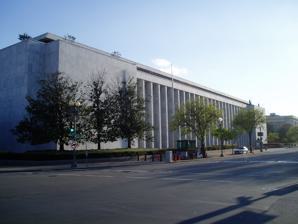
Building: James Madison Memorial Building
Country: United States of America
Year built: 1976
Building of the United States Library of Congress The James Madison Memorial Building The James Madison Memorial Building is one of three United States Capitol Complex buildings that house the Library of Congress . The building was constructed from 1971 to 1976, and serves as the official memorial to United States Founding Father and president James Madison .  It is located between First and Second Streets SE on Independence Avenue , across from the main library Thomas Jefferson Building , in Washington, D.C. In addition to various book and multimedia collections, it houses the United States Copyright Office , which is under the administration of the Librarian of Congress . History Statue of James Madison (1976), Walker Hancock , sculptor With the help of former Librarian of Congress Lawrence Quincy Mumford , plans for a third Library of Congress building were started in 1957. Congress appropriated planning funds for the structure in 1960, and construction was approved by an act of Congress on October 19, 1965, that authorized an appropriation of $75 million (equivalent to $725 million in 2023). The architect was John George Stewart (1890–1970), Architect of the Capitol .  Excavation and foundation work began in June 1971, and work on the superstructure was completed in 1976. The cornerstone, inscribed with the date 1974, was laid on March 8, 1974. Dedication ceremonies were held on April 24, 1980, and the building actually opened on May 28, 1980. It was decided to name the building after Madison largely because he was the person who originally suggested in 1783 that the Continental Congress form a library containing a list of books that would be useful to legislators. The Architect of the Capitol was charged with the responsibility for the construction of the Madison Building under the direction of the Senate Office Building Commission, the House Office Building Commission , and the Joint Committee on the Library . The Madison building was originally designed and constructed with the intent to store books, and only after completion did they decide to use the building as office space for Library of Congress officials.  These bodies also consulted with a committee appointed by the American Institute of Architects and the James Madison Memorial Commission. The total authorization for construction eventually was increased to $130.675 million. Designed by the firm of DeWitt, Poor , and Shelton Associated Architects, the James Madison Memorial Building is one of the three largest public buildings in the Washington metropolitan area (along with The Pentagon and the F.B.I. ’s J. Edgar Hoover Building ).  The building contains 2.1 million square feet (200,000 m 2 ) with 1.5 million feet (460,000 m) of assignable space. On January 6, 2021, at 1:11 p.m. EST, the Madison Building and the Cannon House Office Building were the first buildings in the Capitol Complex to be ordered to evacuate as rioters breached security perimeters before storming the Capitol building . Librarian of Congress Carla Hayden said two days later that rioters did not breach any of the Library's buildings or collections and that all staff members had been safely evacuated. Reading rooms Madison Building The Madison Building is home to many of the reading rooms of the Library of Congress: Geography and Map Room Newspaper and Current Periodical Reading Room Manuscript Reading Room National Digital Library Learning Center Performing Arts Reading Room Recorded Sound Research Center Law Library Reading Room ( Law Library of Congress ) La Follette Congressional Reading Room (closed to the public) Prints and Photographs Reading Room Motion Picture and Television Reading Room Mary Pickford Theater , which hosts regular free screenings of classic and contemporary movies and television shows Copyright Public Records Reading Room of the United States Copyright Office See also John Adams Building Thomas Jefferson Building National Audio-Visual Conservation Center Presidential memorials in the United States References